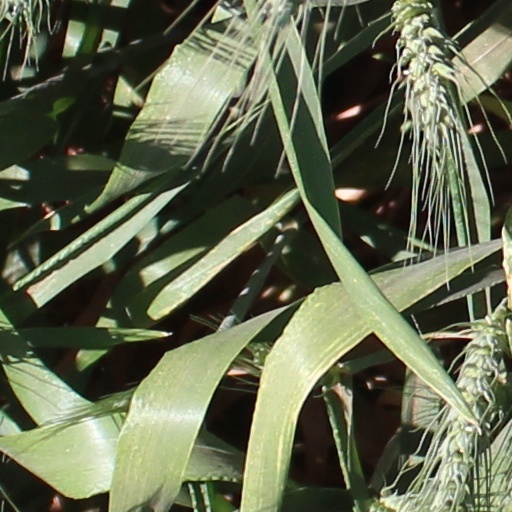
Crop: wheat